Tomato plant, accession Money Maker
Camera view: bottom (45 deg); turntable rotation: 90 degrees
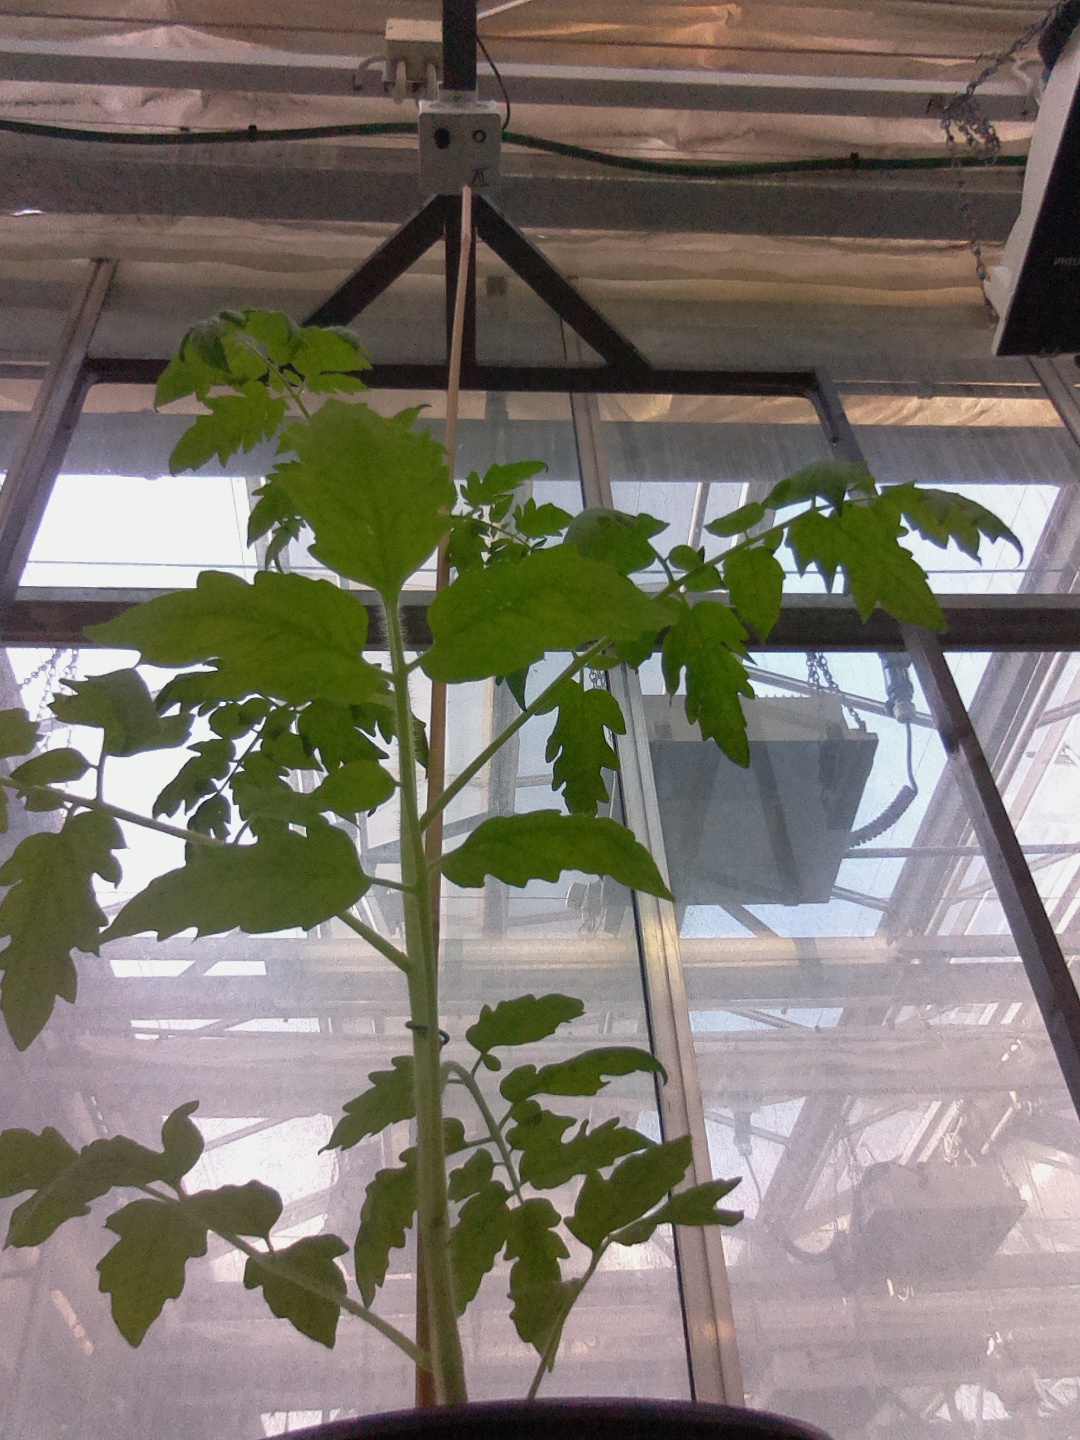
BBCH growth stage 15: 10 of true leaves visible